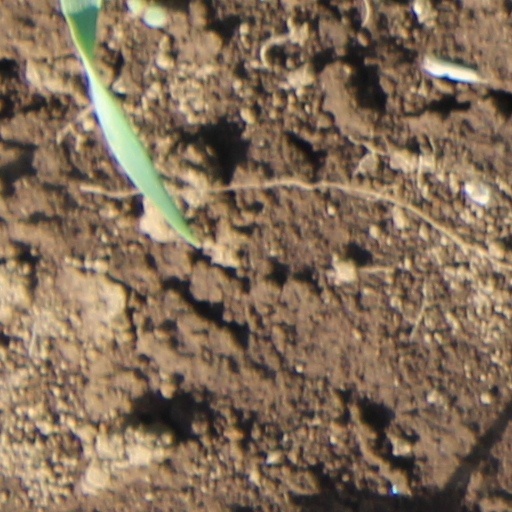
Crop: wheat